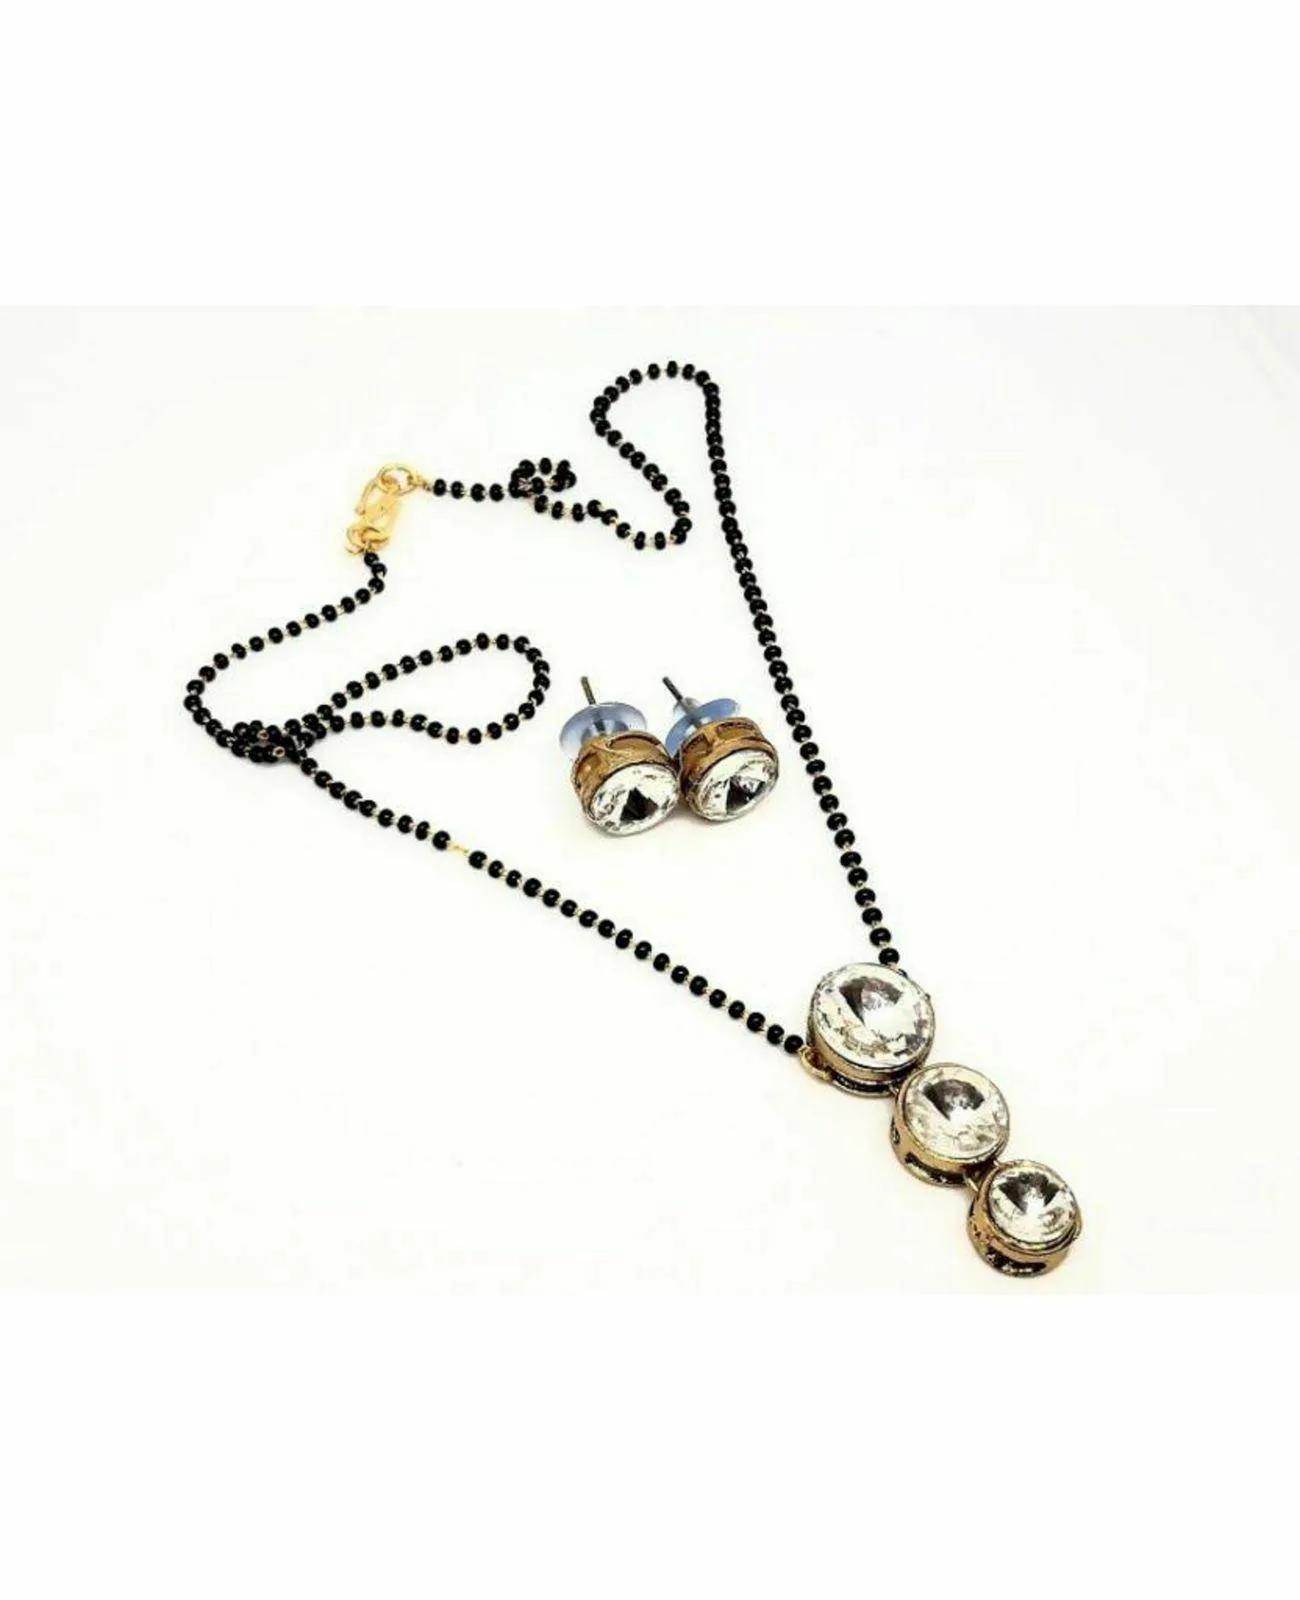
 Jn Handicraft Alloy Gold, Black Jewel Set For Women
Type: Necklaces
Brand: JN HANDICRAFT
Price: Rs. 152
 This kundan necklace studded temple exquisite and elegant necklace set with earrings adds a traditional touch to your ensembles. Pair these intricate necklace set with any outfit to craft a precious look in no time at all. A classic fusion of exquisite craftsmanship and feminine elegance with high quality made necklace set, youll look divine & graceful. With the use of premium gold finishing, this necklace will not lose its shine over a long period of time.Necklaces are the identity of indian women and a symbol of grace. Cunning outlined necklace includes an insight of crude ethnic excellence for all types of traditional or modern look. Wear this necklace with your gorgeous traditional dress at any wedding party or with modern dresses.
Features: Color- gold, black,Material- alloy
Included: Set of 1 x Mangalsutra Pair of 1 Earring Set